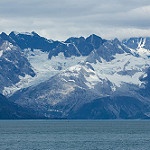
Label: glacier